VR-1

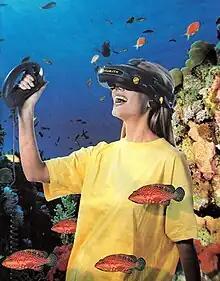
Virtuality saw VR success during the early 1990s.

The first commercial virtual reality craze across the world occurred around the time of the early 1990s. The Virtuality products, developed by W. Industries' Virtuality Group under the leadership of Dr. Jonathan Waldern, were among the most well-known and high-profile examples. Installed at numerous events and entertainment centers, the systems and technology were an enticing concept for arcades, as well as the home console market, however the hardware available to consumers at that time was still very limited - headsets were often large, hulking objects, outputting low resolutions and low frame rate graphics.